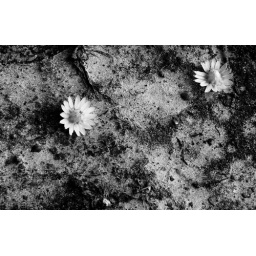
Friends departing in the cross road